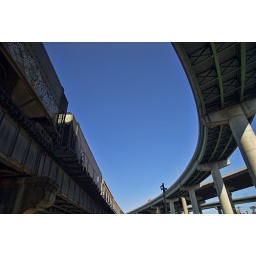
An elevated train displaying lots of graffiti flanked by a highway overpass in Richmond, Virginia